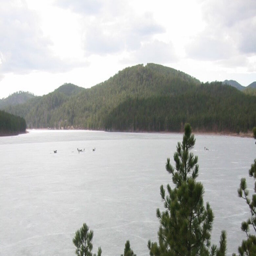
geographical feature category in the winter